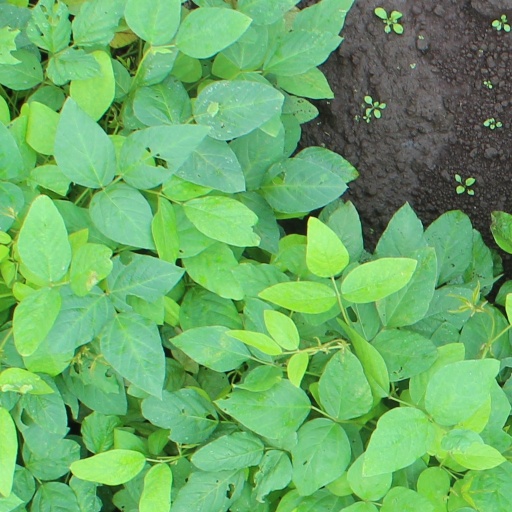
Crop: soybean